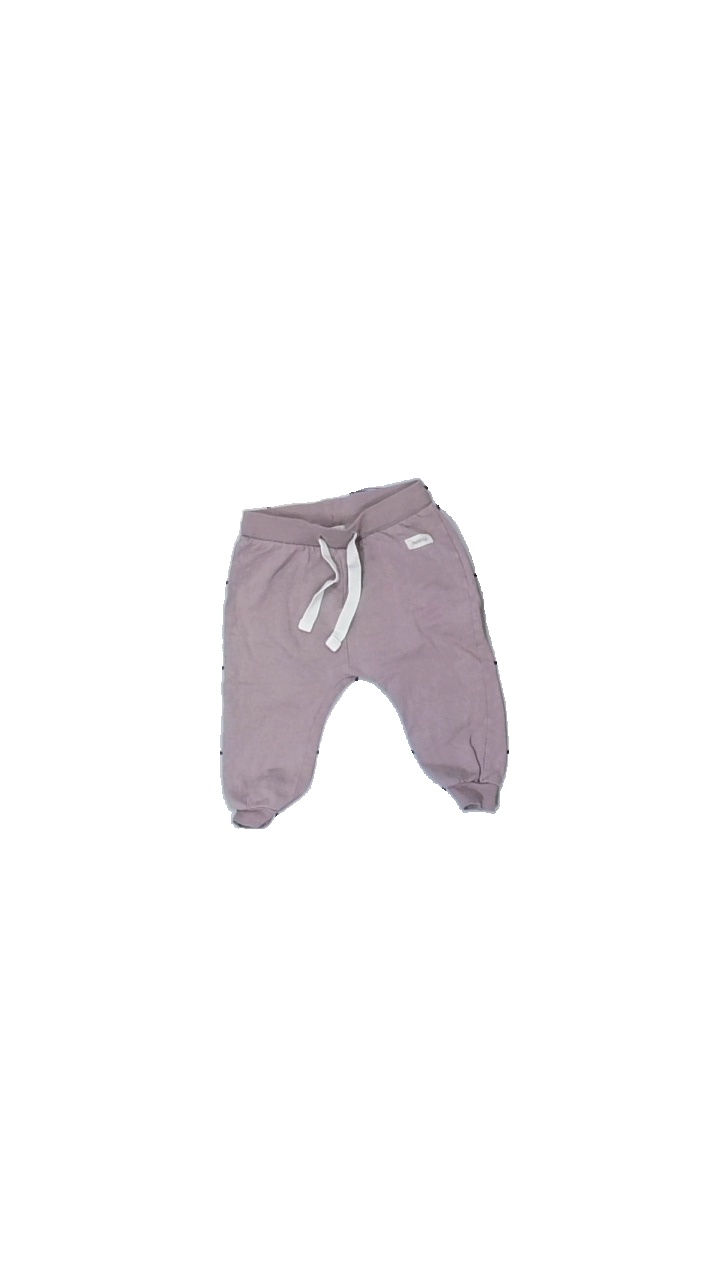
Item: Trousers (Children)
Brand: Missing
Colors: Pink, White
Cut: Regular
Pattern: Animal print
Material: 100% cotton
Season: All
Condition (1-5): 3
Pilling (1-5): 3
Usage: Reuse
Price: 50-100